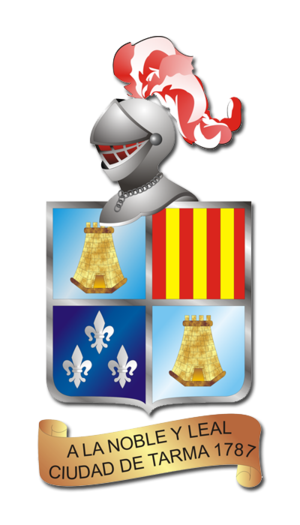
Tarma est une ville péruvienne, capitale du district du même nom et de la province de Tarma, dans la Région de Junín. Elle est située à 3 060 mètres d'altitude. La population du district était estimée à 60 542 habitants en 2002 et a une superficie de 459.95 km².